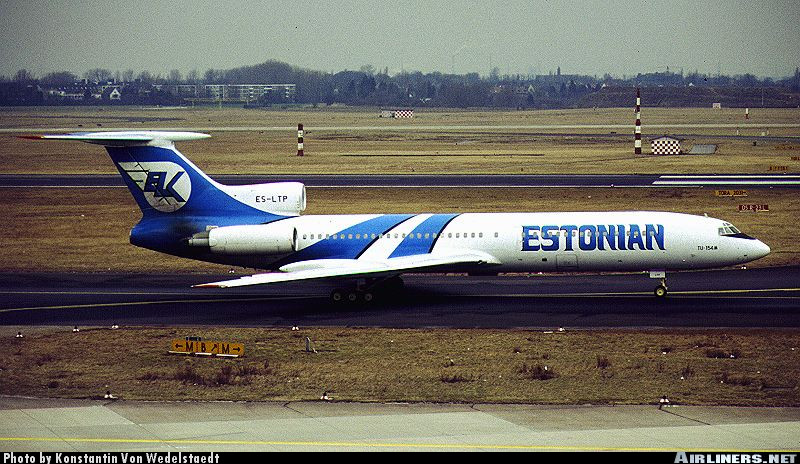
Vehicle type: Planes